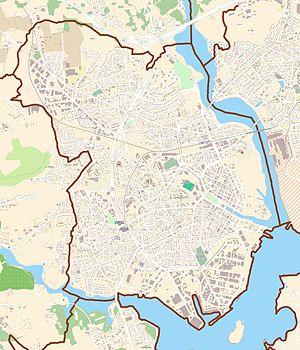
carte de Lorient, France This map was created from OpenStreetMap project data, collected by the community. This map may be incomplete, and may contain errors. Don't rely solely on it for navigation.
Le Collège-Lycées Saint-Joseph - La Salle est un établissement français d'enseignement secondaire et supérieur, créé en 1849. Il est situé au 42, rue de Kerguestenen à Lorient. Il accueille des élèves de la sixième à la terminale et un pôle d'enseignement supérieur
La presqu'île de Keroman est située en France, dans le département du Morbihan de la région Bretagne, au sein de la ville de Lorient dont elle constitue une partie de l'ancien port militaire.
Le stade du Moustoir, officiellement stade Yves-Allainmat, est un stade de football situé à Lorient dans le Morbihan, à proximité du centre-ville, à l'ouest de l'hôtel de ville. Il est la propriété de la municipalité de Lorient.
Lorient [lɔʁjɑ̃] est une commune française située dans le département du Morbihan, en région Bretagne. Cité portuaire active et arsenal maritime au fond de la rade de Lorient, la ville est au cœur de l'unité urbaine de Lorient qui est la plus importante du département et se classe au troisième rang en région Bretagne.
Le château de Soye est un bâtiment situé au lieu-dit Soye sur la commune de Ploemeur, dans le Morbihan.